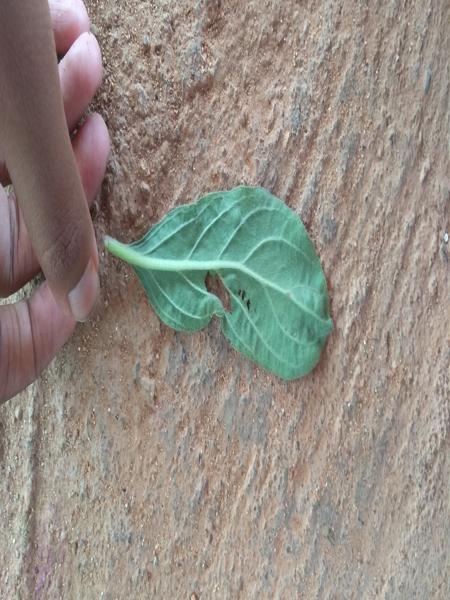
Plant: Globe Amarnath